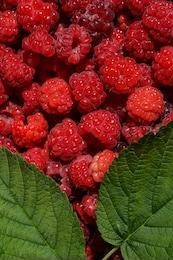
Label: raspberry